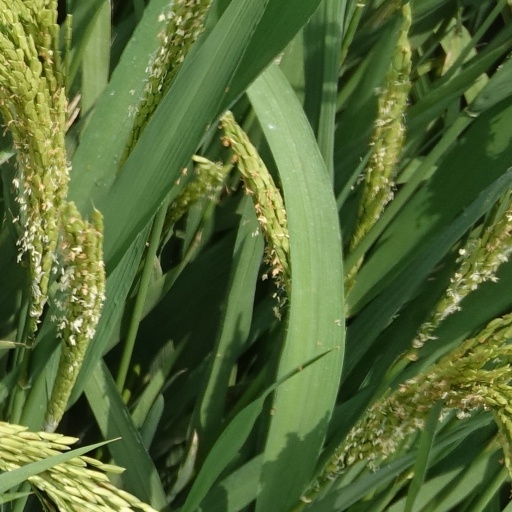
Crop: rice